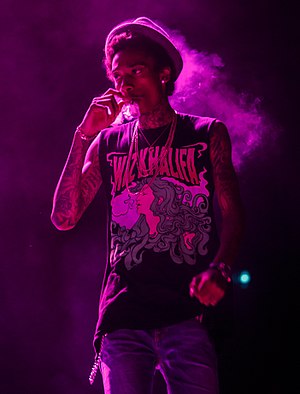
Wiz Khalifa
Cameron Jibril Thomaz, bedre kendt under sit kunstnernavn Wiz Khalifa, er en amerikansk rapper fra Pittsburgh, Pennsylvania. Han udgav sit debut album "Show and Prove", i 2006, og underskrev en kontrakt med Warner Bros. Records i 2007. Hans eurodance-inspireret single, "Say Yeah", kom på Rhythmic Top 40 og Hot Rap Tracks hitlisterne i 2008. I 2010 brød Wiz Khalifa for alvor igennem med sangene "Black & Yellow", "Roll Up" og "Work Hard, play Hard". Wiz Khalifa skiltes med Warner Bros. Records og udkom med hans andet album, "Deal or No Deal", i november i 2009. Han underskrev så derefter konkrakt med Atlantic Records i 2010. Debut singlen "Black & Yellow" toppede som nummer 1 på Billboard Hot 100. Hans tredje album, "Rolling Papers", røg på gaden d. 29. marts, 2011.